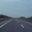
Label: road